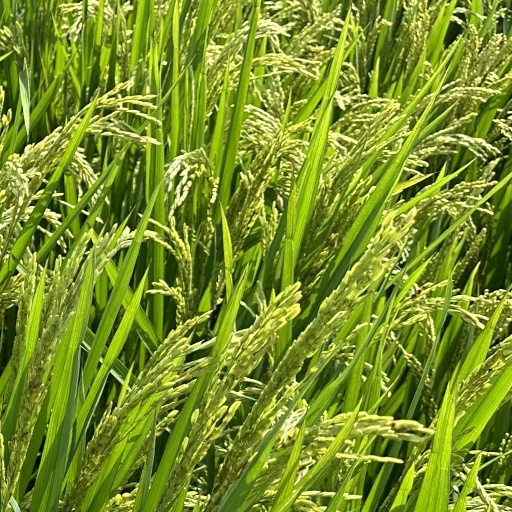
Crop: rice